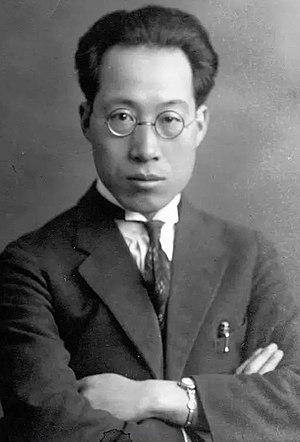
Yang Zhongjian est un paléontologue chinois, né en 1897 à Huaxian, dans la province Shaanxi et mort en 1979. Il est considéré comme le père de la paléontologie des vertébrés chinoise.